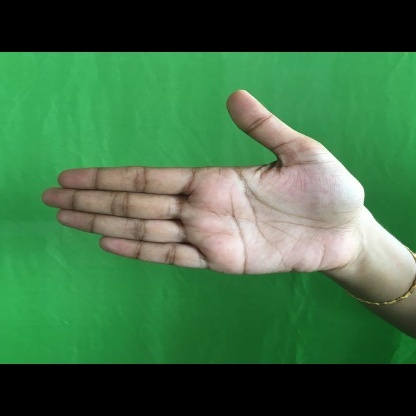
Mudra: Ardhachandran